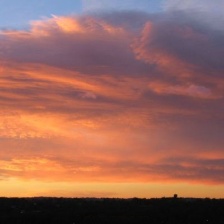
Cloud type: Altostratus